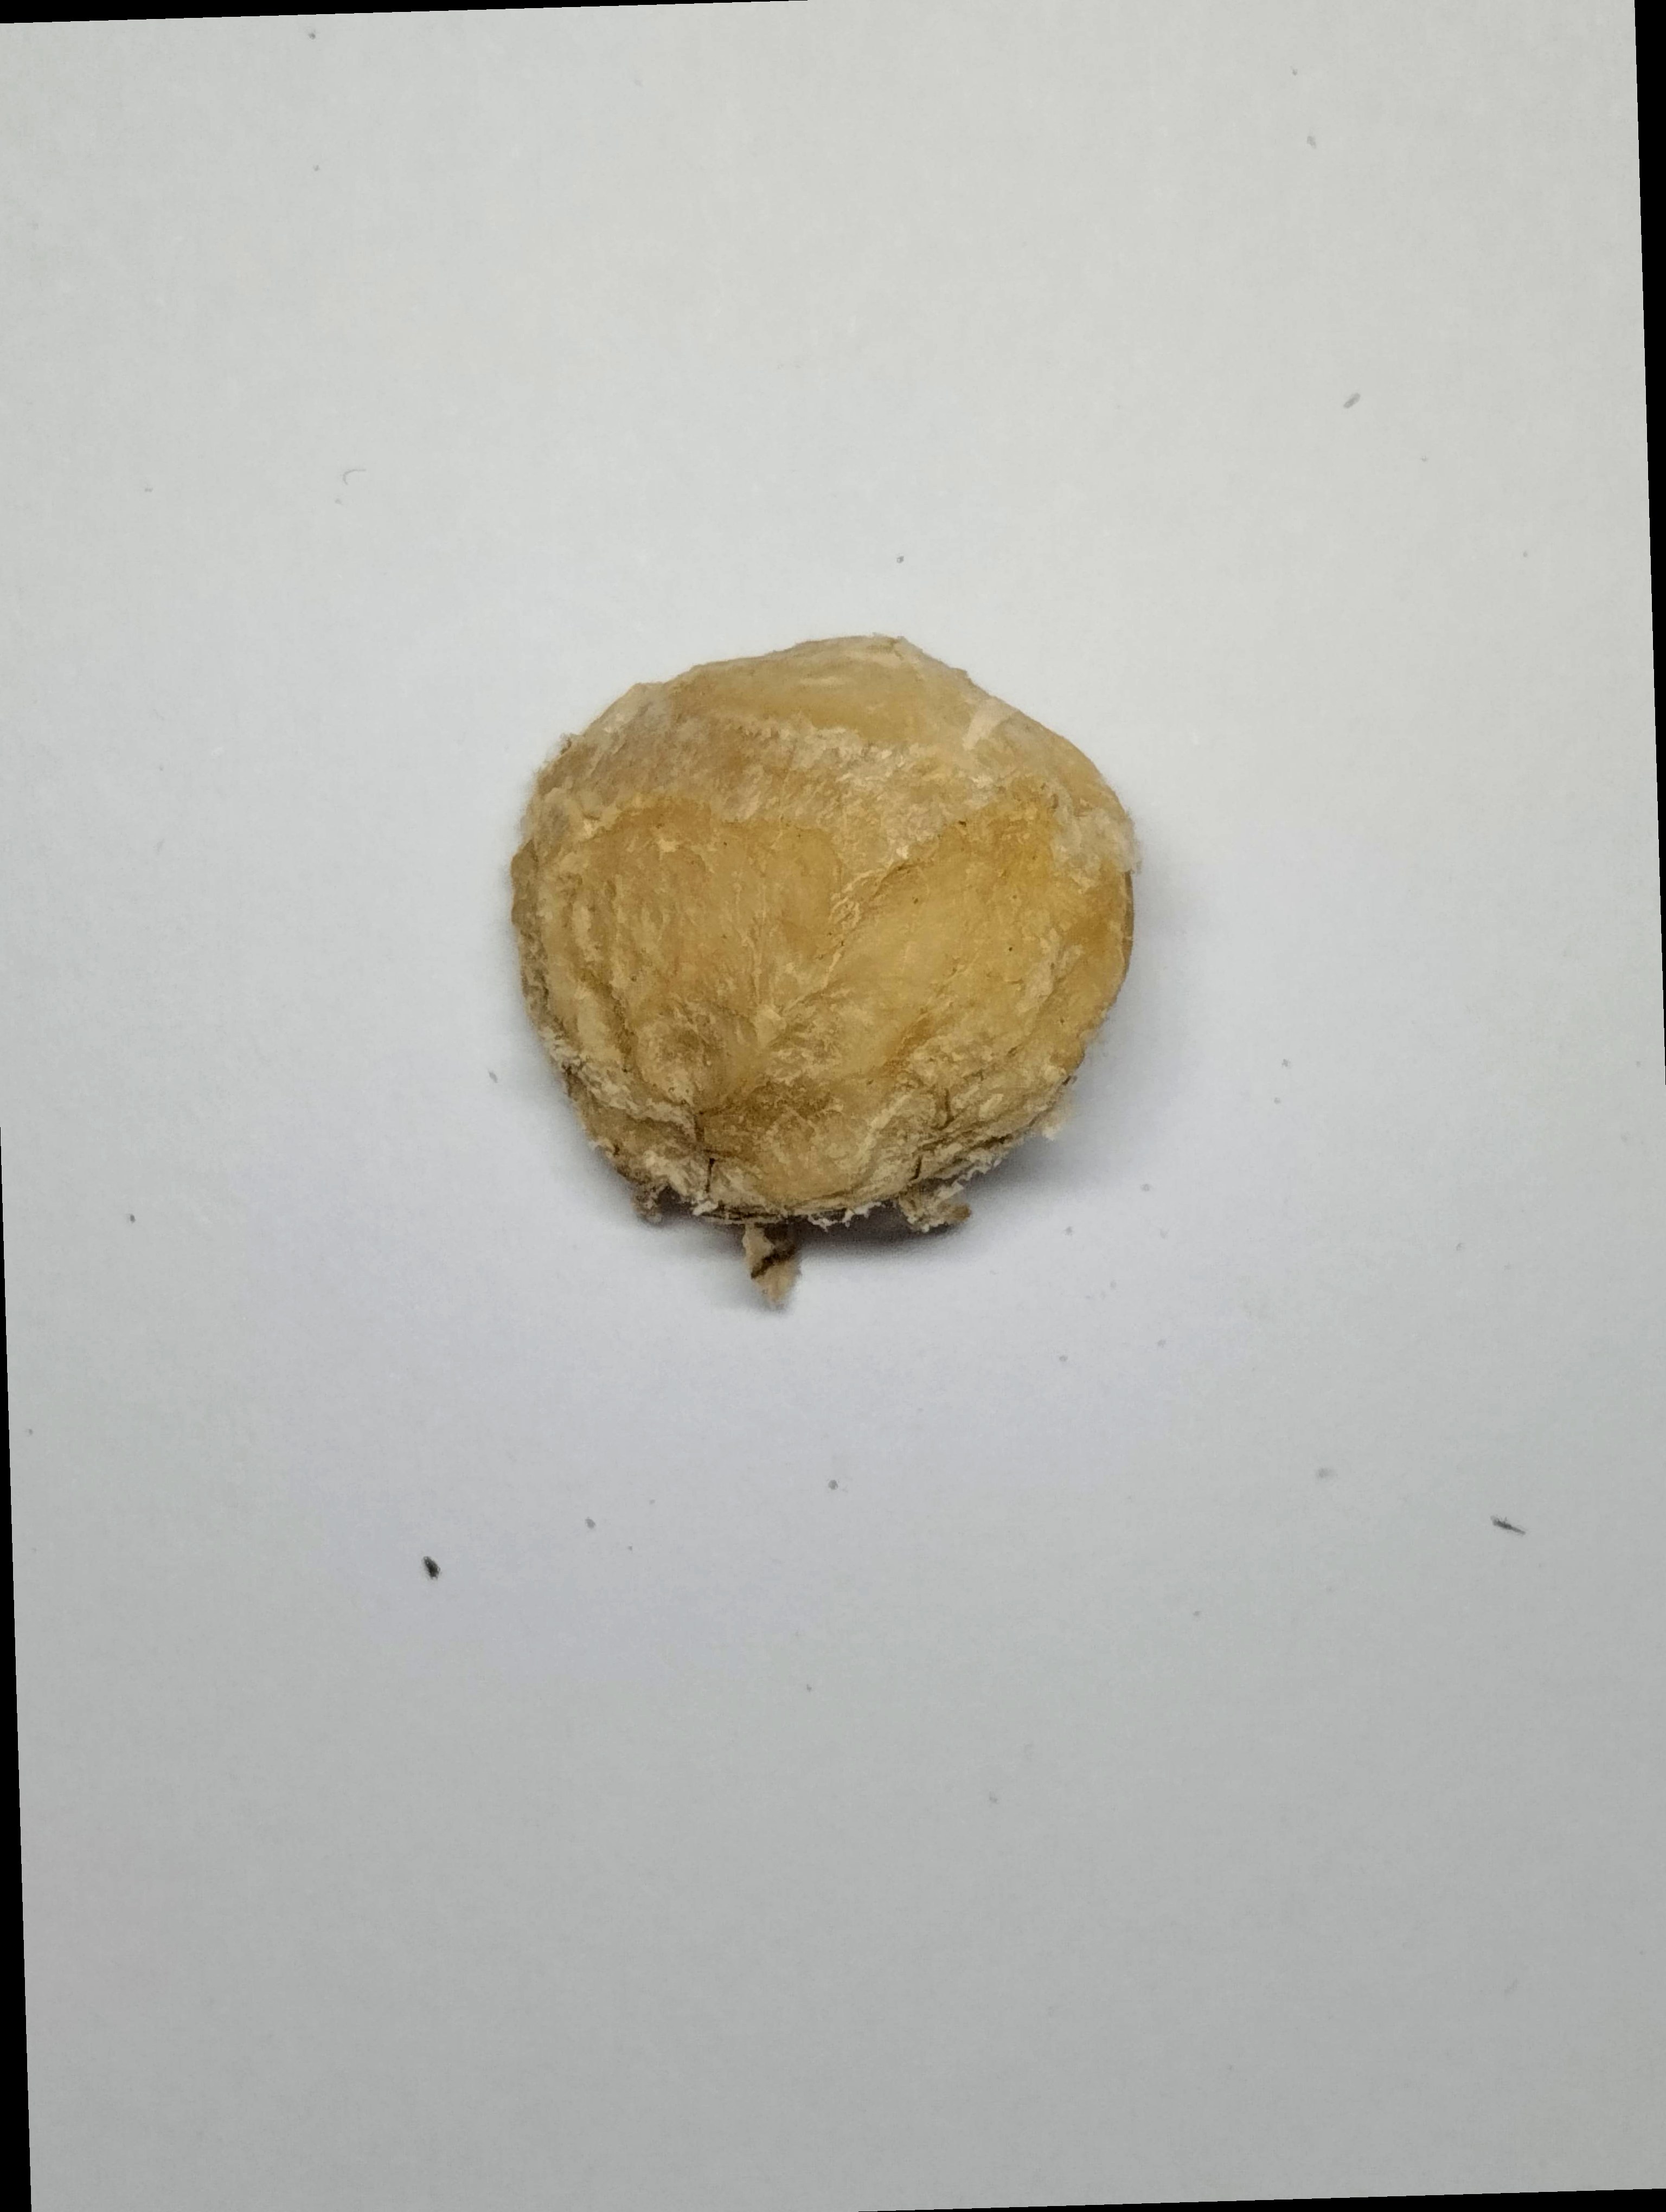
Label: rusak (damaged seed)